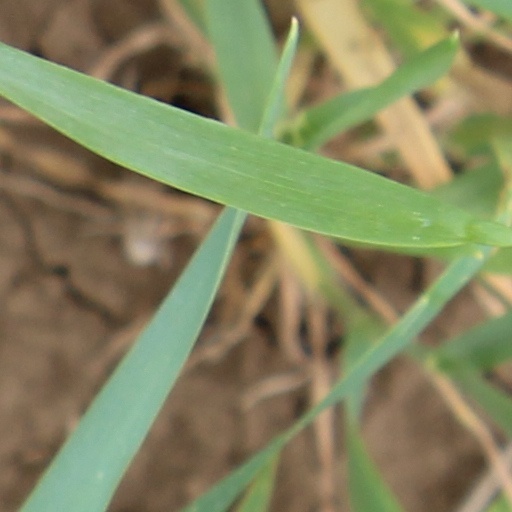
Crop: wheat